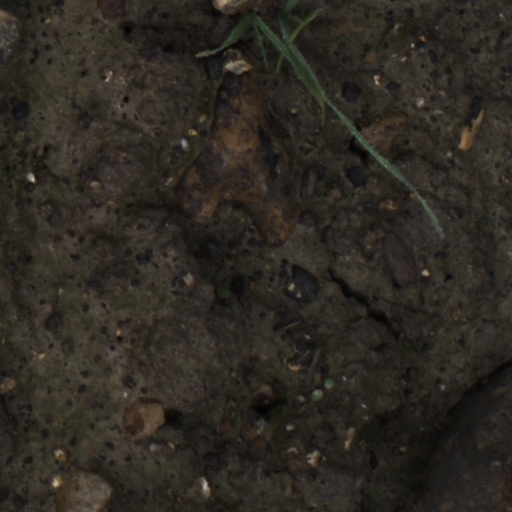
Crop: wheat